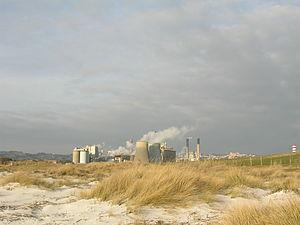
Les Plages Blanches ou Spiagge Bianche constituent un tronçon d'environ quatre kilomètres de la côte sablonneuse de la municipalité de Rosignano Marittimo en Toscane. Baignés par la mer Ligure elles sont situées à l'extrémité nord de la côte de la Maremme.